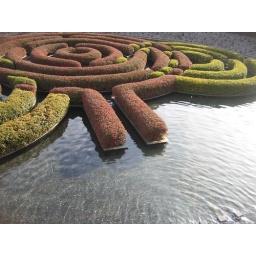
I can imagine dolphins and fish jumping around